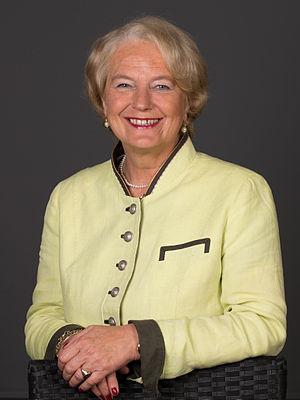
L'Assemblée parlementaire franco-allemande est une institution binationale entre la France et l'Allemagne. L’Assemblée est chargée de veiller à la mise en œuvre des dispositions du traité d'Aix-la-Chapelle, d'élaborer des propositions notamment sur les enjeux transfrontaliers, et de promouvoir la mise en œuvre conjointe des directives de l’Union européenne.
Les élections régionales de 2015 à Brême se tiennent le dimanche 10 mai 2015, afin d'élire les 83 députés de la 19ᵉ législature du Bürgerschaft, pour un mandat de quatre ans.